Line 4 Sheppard

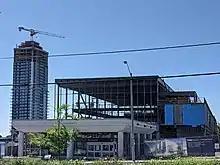
Concord Park Place transit-oriented residential development under construction by Bessarion station, 2021

The Sheppard line was opened on November 22, 2002. It was the city's first new subway line since the opening of the Bloor–Danforth line in 1966. It remained the newest subway infrastructure in Toronto for 15 years until the opening of the Toronto–York Spadina subway extension in 2017. It is shorter than had been planned, running from Yonge Street (at the former Sheppard station, renamed Sheppard–Yonge when the Sheppard line opened) east to Don Mills Road rather than further west to Downsview station (renamed Sheppard West in May 2017 to prevent confusion with the adjacent Downsview Park station) and southeast to the former Scarborough Centre station. Downsview station had been built in 1996, ostensibly with the intention of being the western terminus of the Sheppard line before the line was truncated.